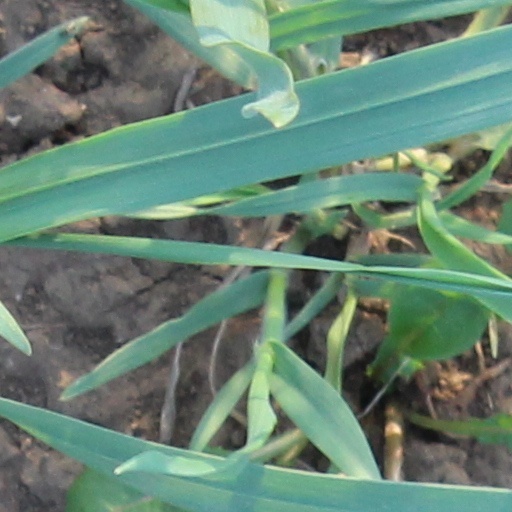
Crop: wheat